Gertrude Jekyll

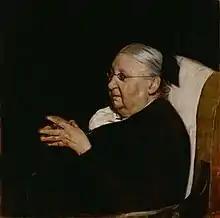
Portrait of Jekyll by William Nicholson, October 1920

Gertrude Jekyll (29 November 1843 – 8 December 1932) was a British horticulturist, garden designer, craftswoman, photographer, writer and artist. She created over 400 gardens in the United Kingdom, Europe and the United States, and wrote over 1000 articles for magazines such as "Country Life" and William Robinson's "The Garden". Jekyll has been described as "a premier influence in garden design" by British and American gardening enthusiasts.